Travis County STAR Flight

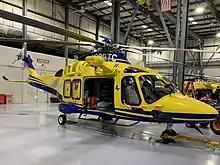
AW169 in Travis County STAR Flight livery.

Travis County STAR (Shock Trauma Air Rescue) Flight began in 1985 as a joint program involving Travis County, the City of Austin, and Brackenridge Hospital. The first aircraft used by STAR Flight was a Bell 206B, later replaced with a Bell 206L3. STAR Flight originated primarily to conduct air medical transport, which still makes up the majority of missions today. The program was eventually centralized, with all personnel and equipment under direction of Travis County.